Dimitar Berbatov

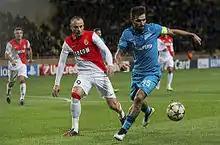
Berbatov appearing for AS Monaco in December 2014 in a UEFA Champions League group stage match against Zenit St. Petersburg

On the January 2014 deadline, it was reported that AS Monaco had signed Berbatov to replace the injured Radamel Falcao for the remainder of the season. At first, it was believed to be a loan move, although it was later revealed that Fulham had released Berbatov. Berbatov made his Ligue 1 debut in a 1–1 home draw against Paris Saint-Germain on 9 February, coming on as a second-half substitute for Valère Germain. His first goal came three days later, scoring in extra time for a 1–0 win over Nice in the Coupe de France. Berbatov scored his first goal in the league on 8 March in a 2–1 home win against Sochaux. He ended the season with 6 goals from 12 league games and on 16 May, he signed a new one-year contract at the club. In the first leg of the Champions League match against Arsenal, Berbatov scored a second away goal, in a 3–1 victory. He left the club on 1 June 2015, after the club decided against renewing his contract, with Monaco releasing a statement praising the 34-year-old for his "character, his professionalism and his great talent". Monaco president Vadim Vasilyev added: "He is clearly among the greatest strikers who have played for Monaco. We are proud of what he brought to the club and wish him the best in the future."